Josh Bohannon

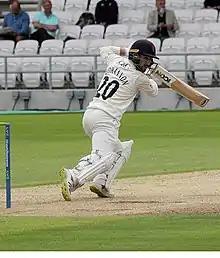
Bohannon in 2021

Joshua James Bohannon (born 9 April 1997) is an English cricketer who plays for Lancashire County Cricket Club.